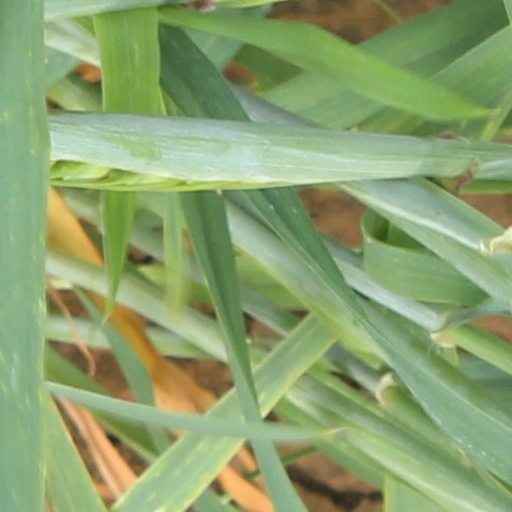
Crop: wheat